John Lasseter

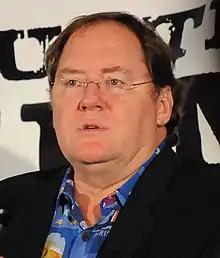
Lasseter in 2011

John Alan Lasseter (born January 12, 1957) is an American film director, producer, screenwriter, and animator. He was previously the chief creative officer of Pixar Animation Studios, Walt Disney Animation Studios, and Disneytoon Studios, as well as the Principal Creative Advisor for Walt Disney Imagineering, and has served as the head of animation at Skydance Animation since 2019.